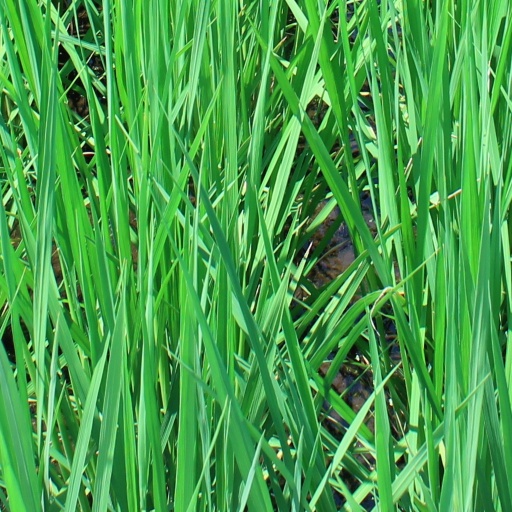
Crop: rice